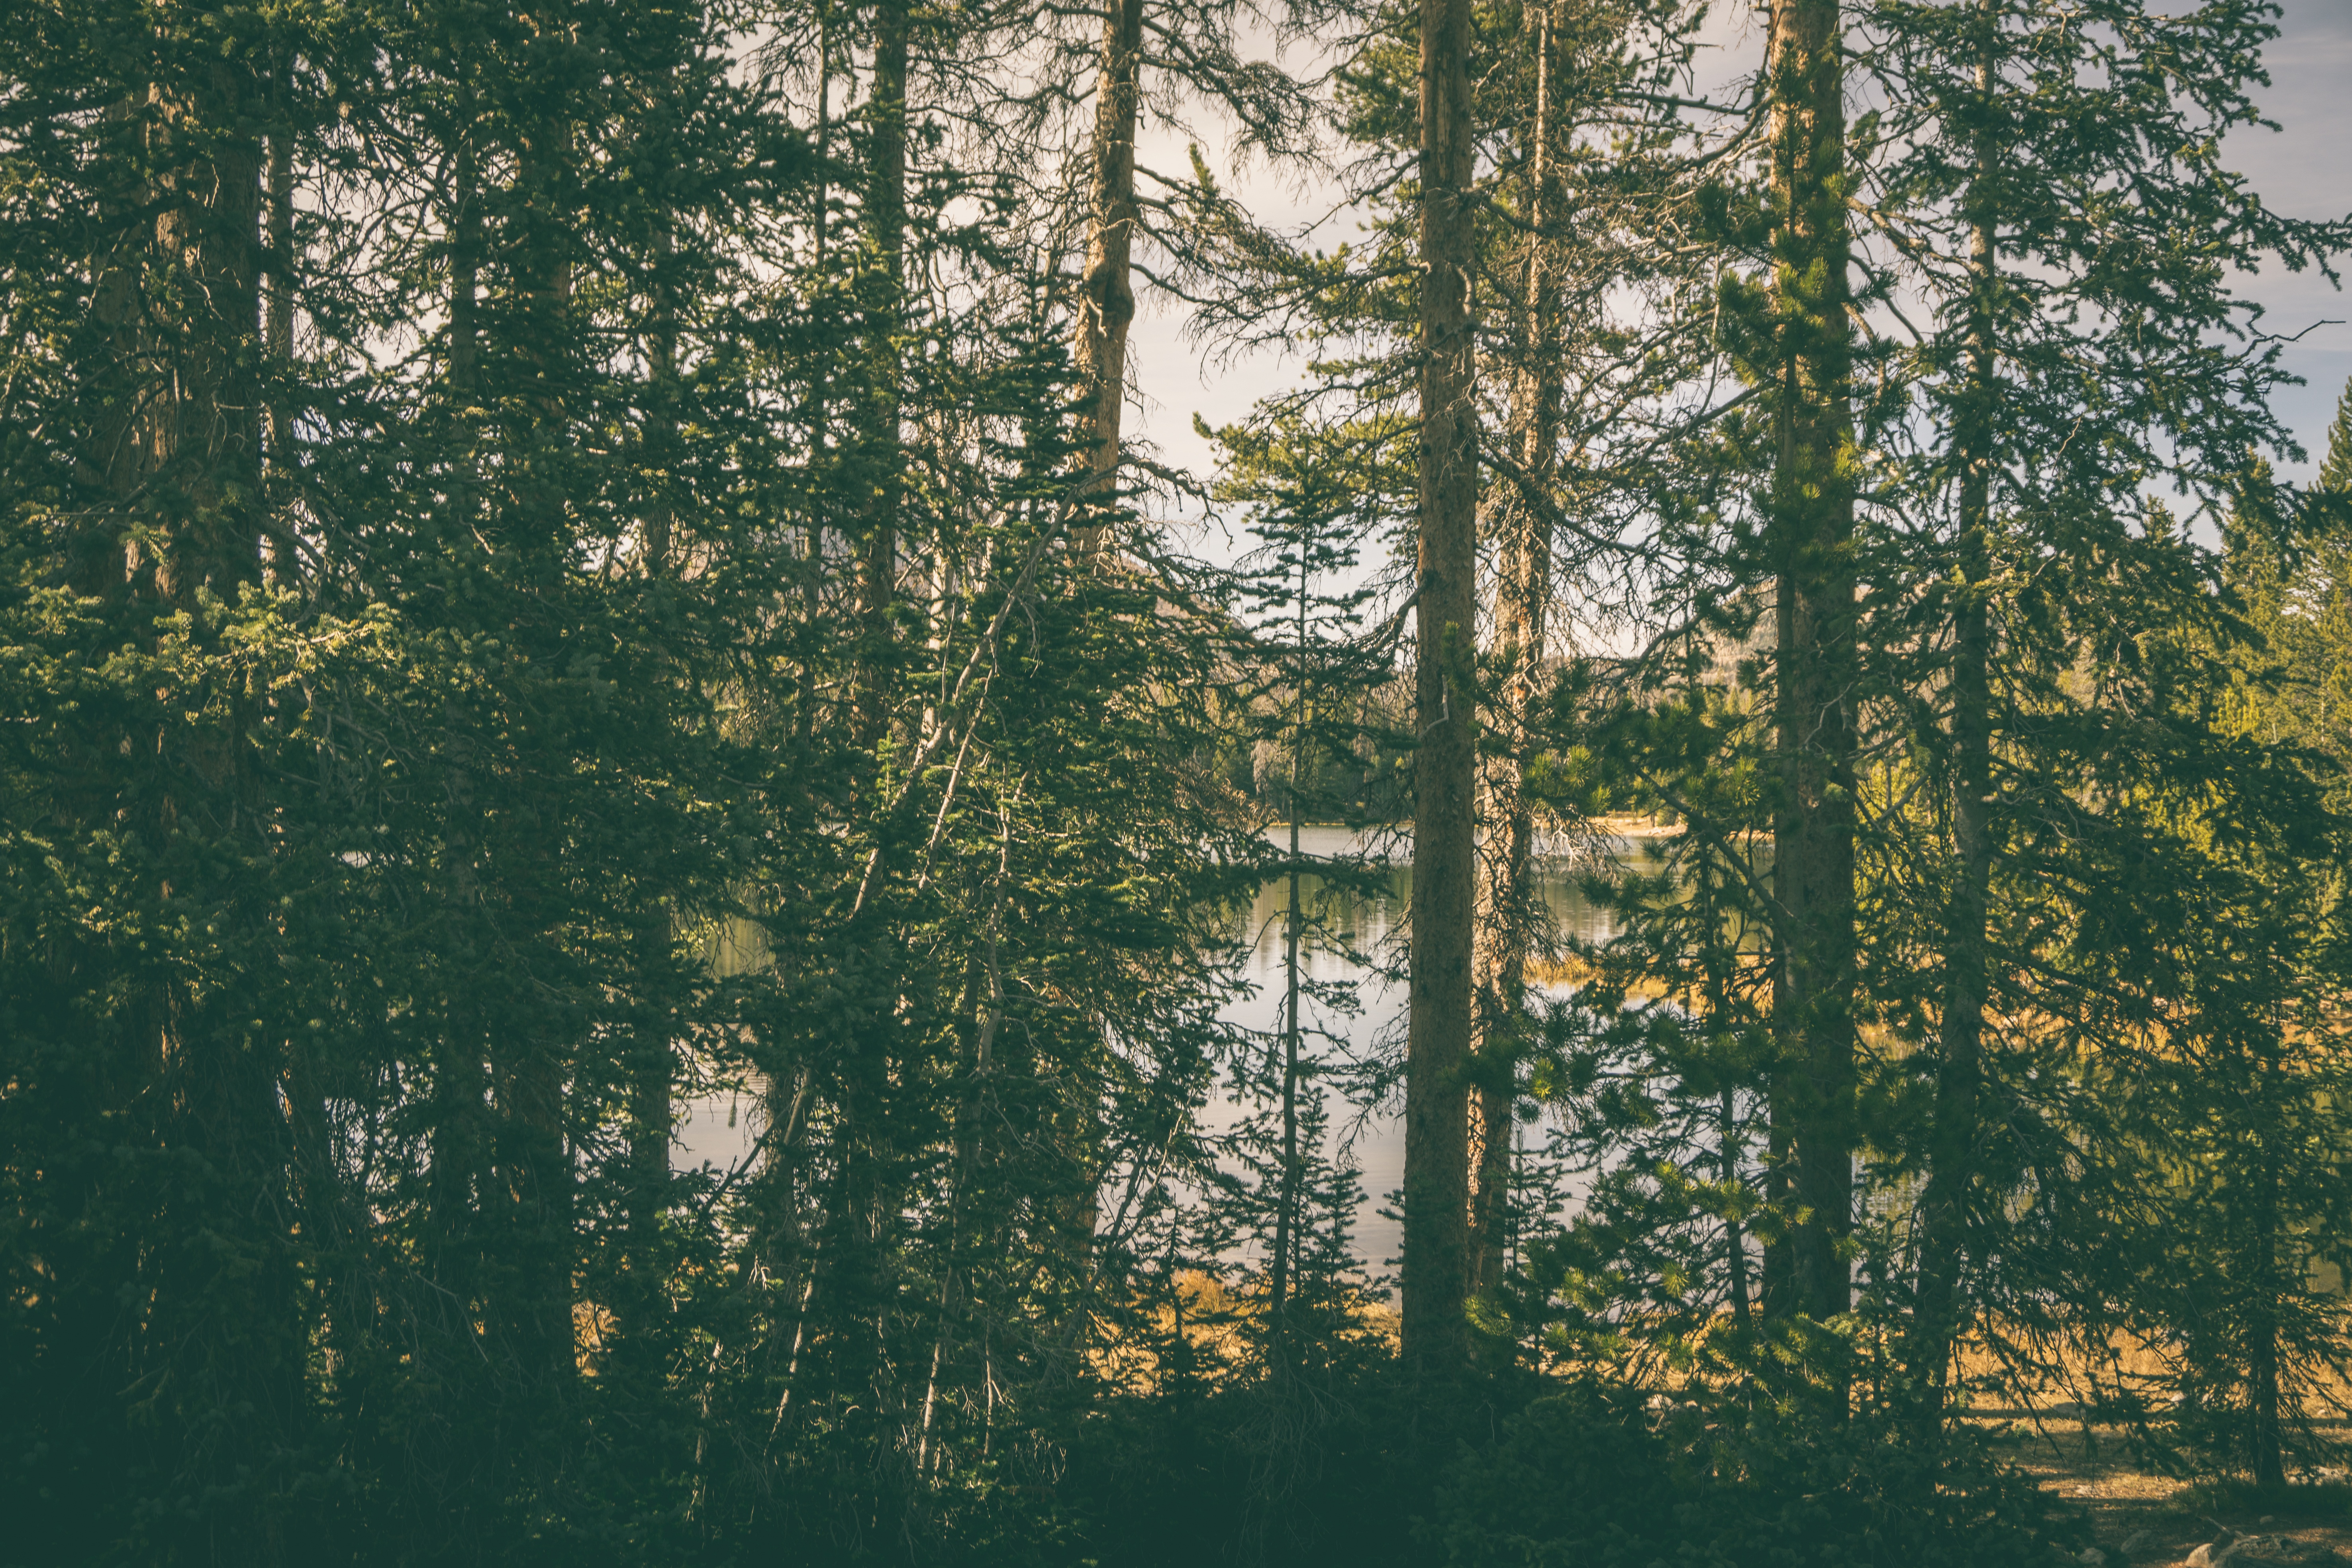
tree, nature, forest, wilderness, branch, plant, sunlight, morning, leaf, green, reflection, autumn, season, woodland, habitat, ecosystem, biome, natural environment, atmospheric phenomenon, woody plant, temperate broadleaf and mixed forest, temperate coniferous forest